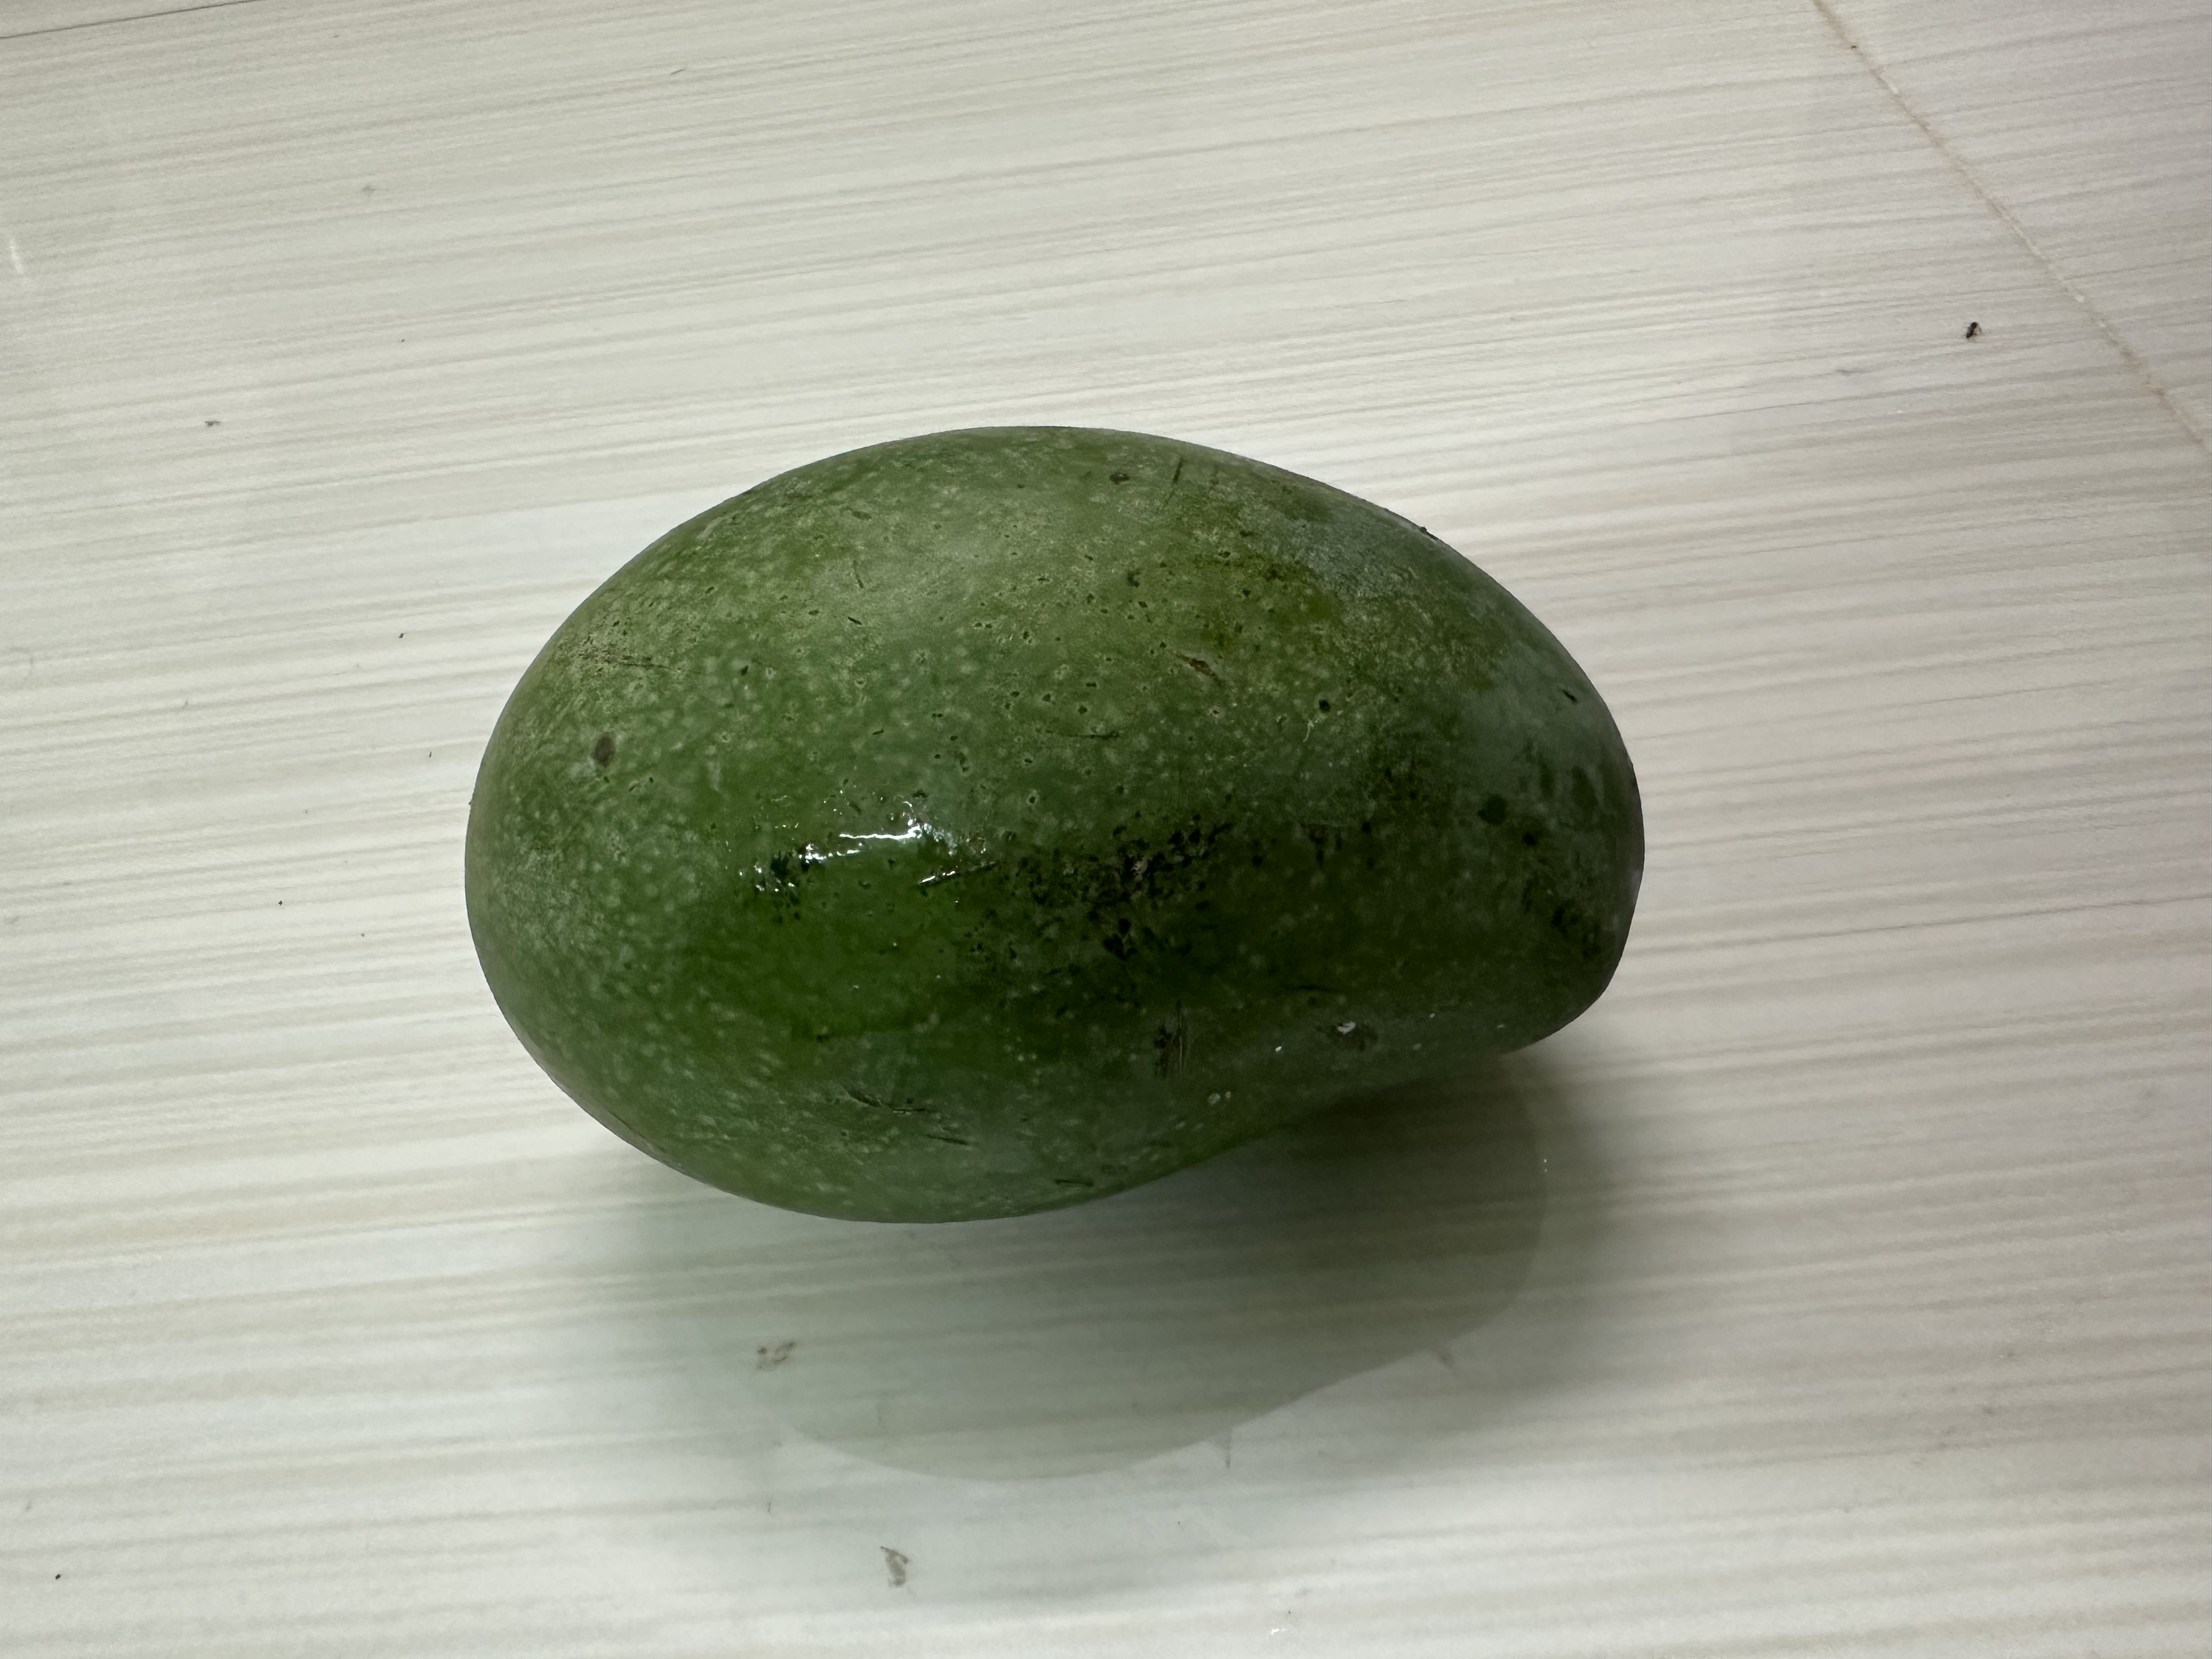
Mango variety: Amrapali